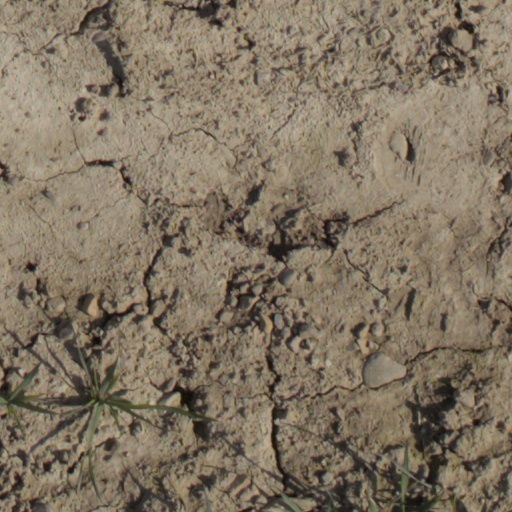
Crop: wheat